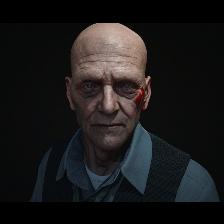
Label: Human